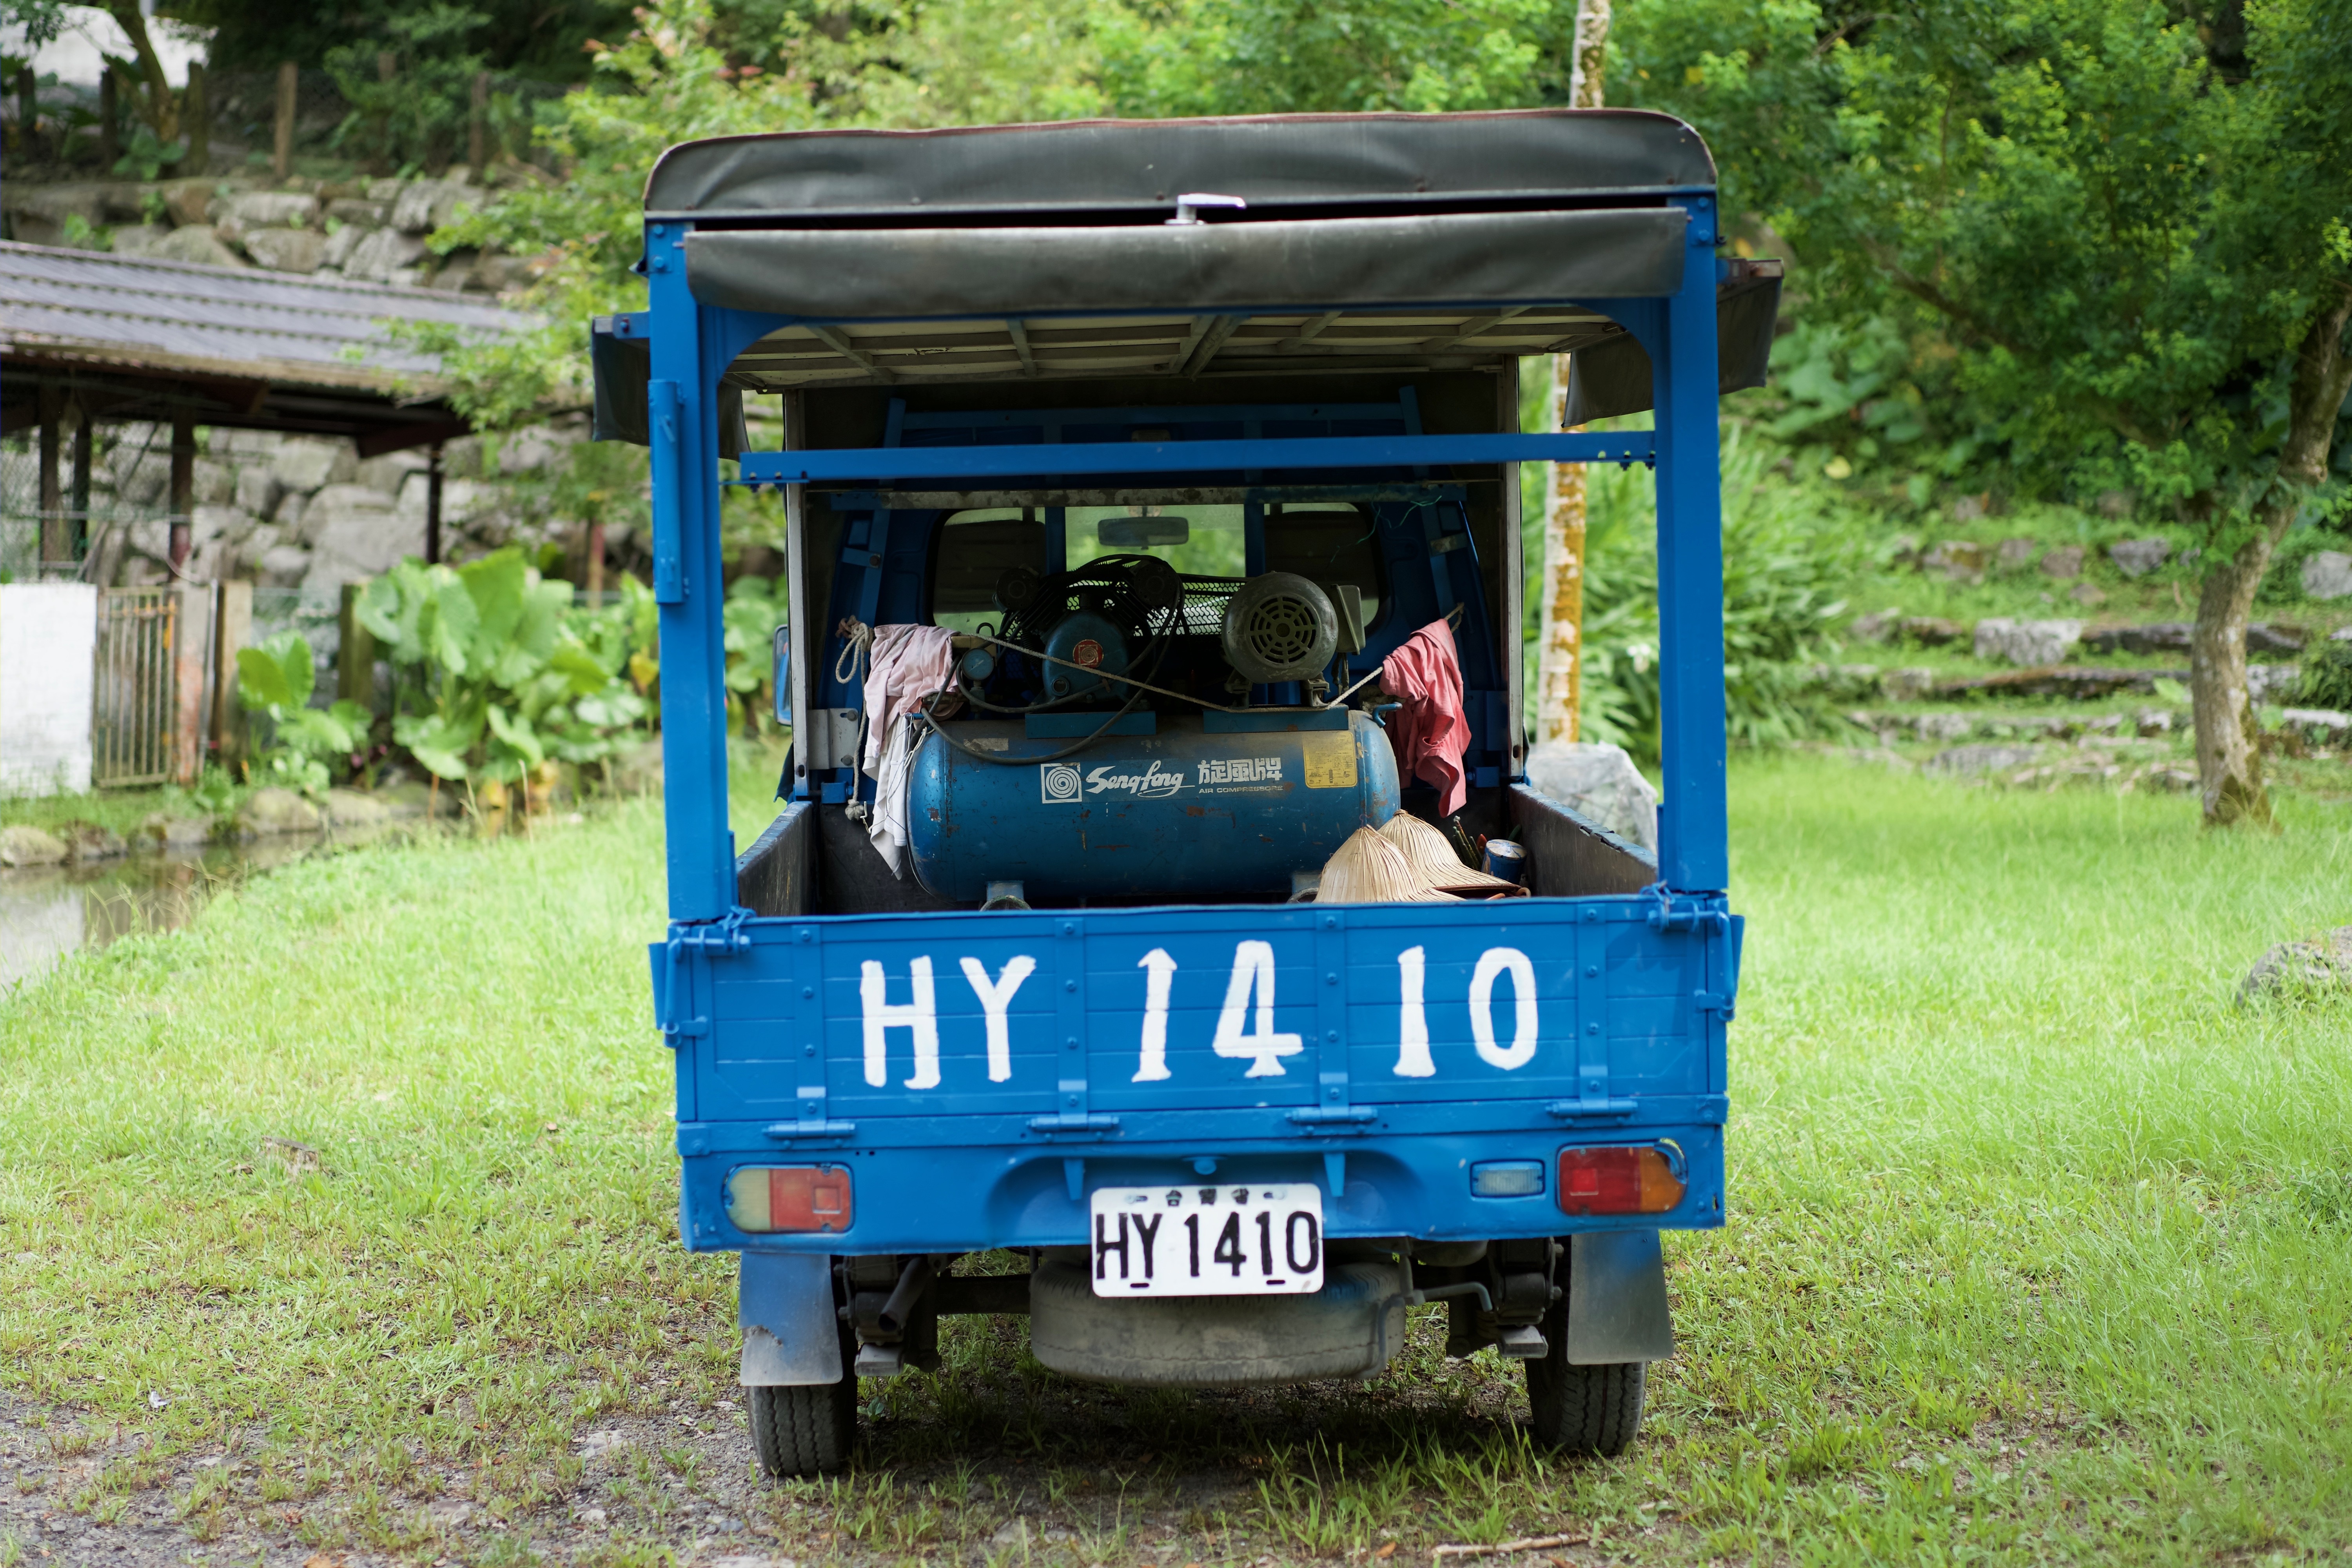
transport, truck, vehicle, minibus, commercial vehicle, land vehicle, rolling stock, light commercial vehicle